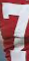
Number: 7